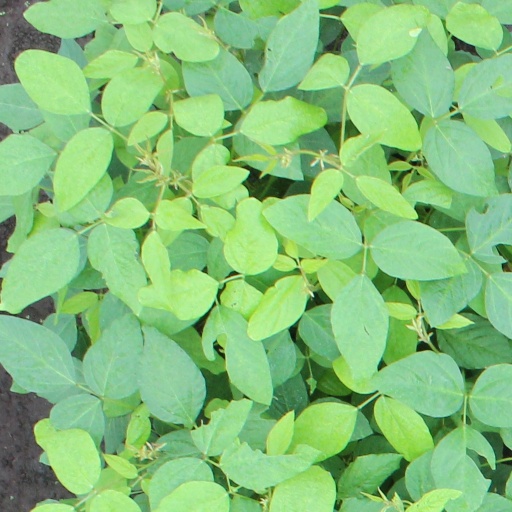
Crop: soybean